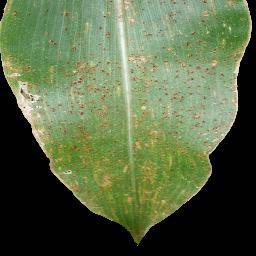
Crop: corn
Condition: (maize)_common_rust